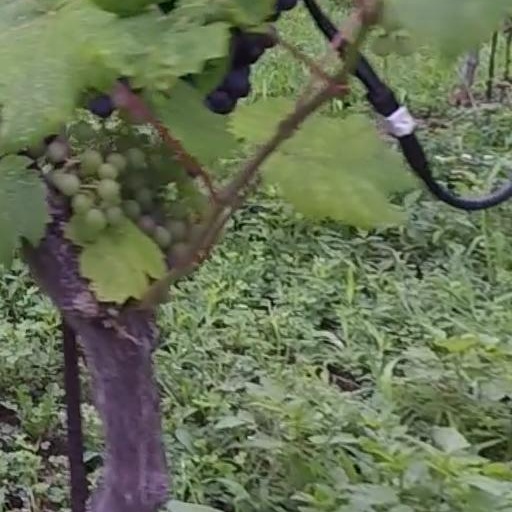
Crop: grape